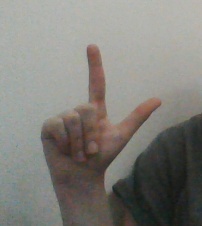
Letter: laam